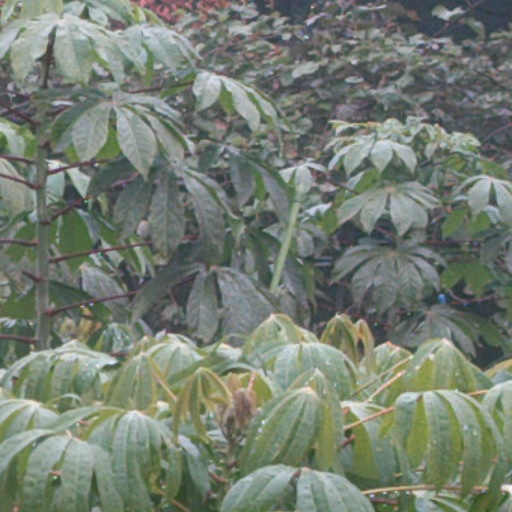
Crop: cassava